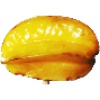
Label: Carambula 1